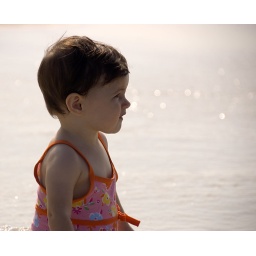
Sophie sitting in the water in Destin.